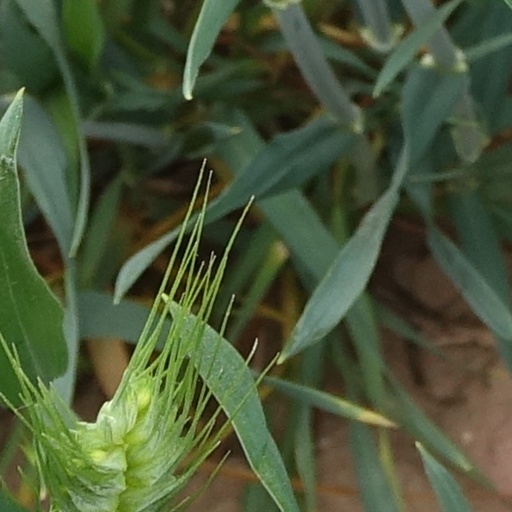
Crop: wheat